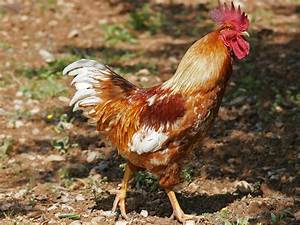
Label: gallina